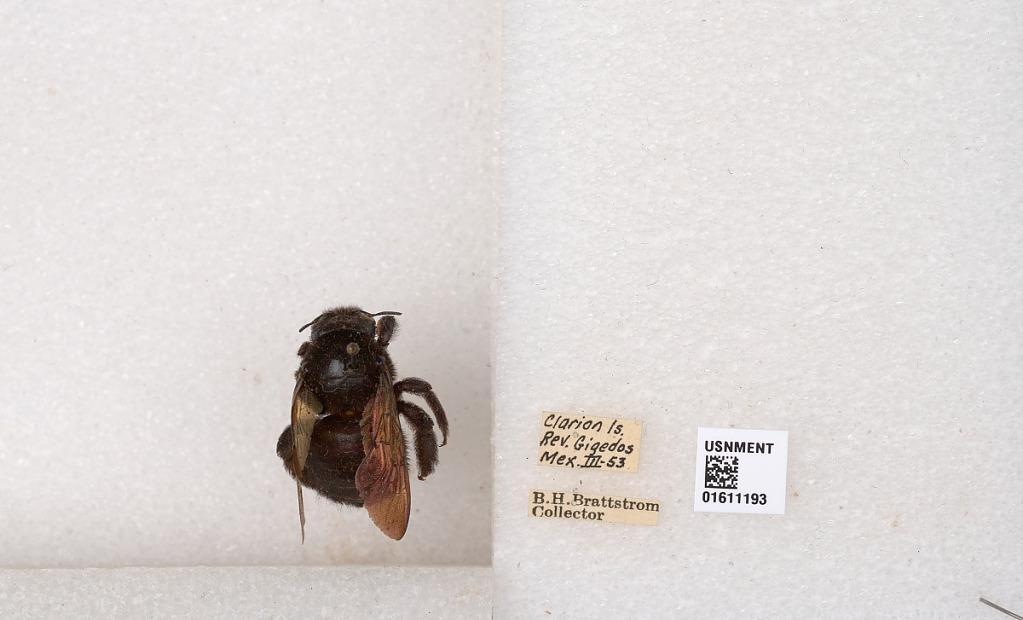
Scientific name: Xylocopa
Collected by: W. Gibson
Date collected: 1953-3-1
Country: Mexico
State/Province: Colima
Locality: Clarion Island, Revillagigedo Islands